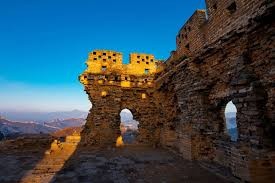
Landmark: Great Wall of China